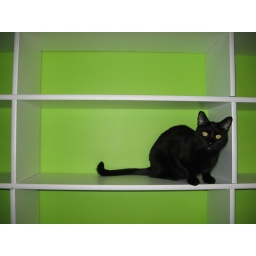
Good lookin' cat in a good lookin' closet by a good lookin' wall